Enter Museum

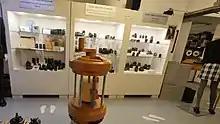
A wooden model of the Curta calculator machine

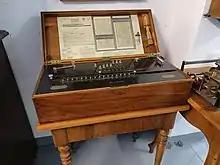
The mechanical calculator Millionaire

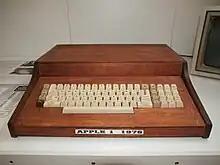
The Apple 1 computer of 1976 with a custom case - one of the highlights of the museum

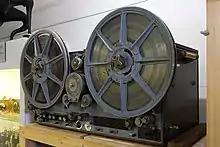
An early sound recording device produced by the German company Lorenz. It used a steel band to record.

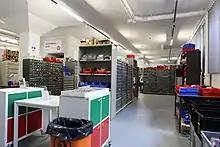
The shop of the Enter museums has more than 1 million spare parts including 40 000 vintage valves.

The museum endeavors to keep as many of its artifacts working and has a number of veteran engineers and specialists that support the museum as volunteers. The museum keeps a stock of 1.5 million electronic and mechanical spare parts including 40'000 radio valves that can also be purchased at their nominal price from the museum shop.